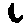
Label: 6